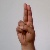
The image shows a hand gesture representing the letter 'U' in Indian Sign Language.